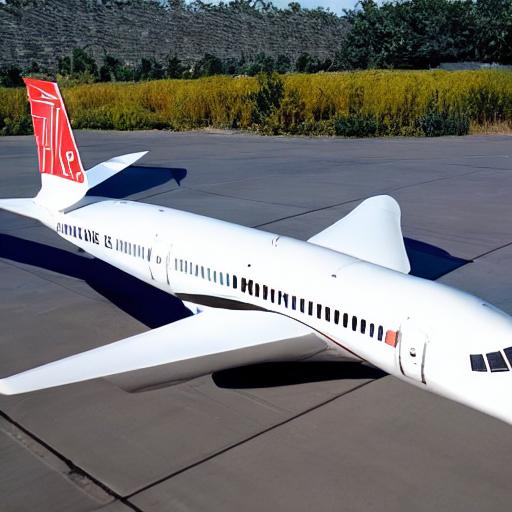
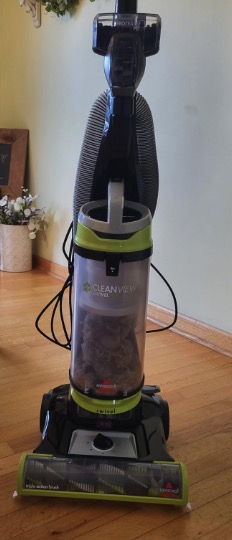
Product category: items_vacuum
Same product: no